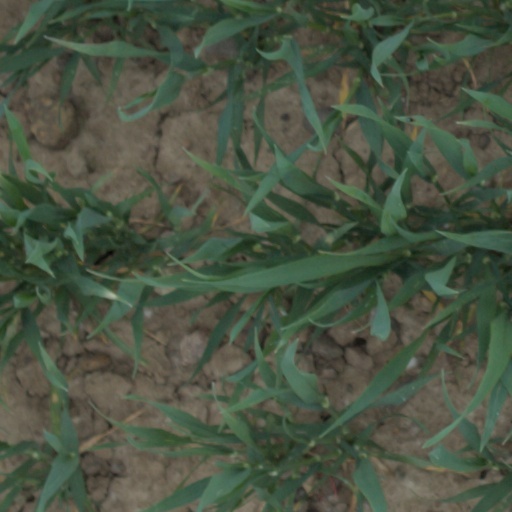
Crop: wheat